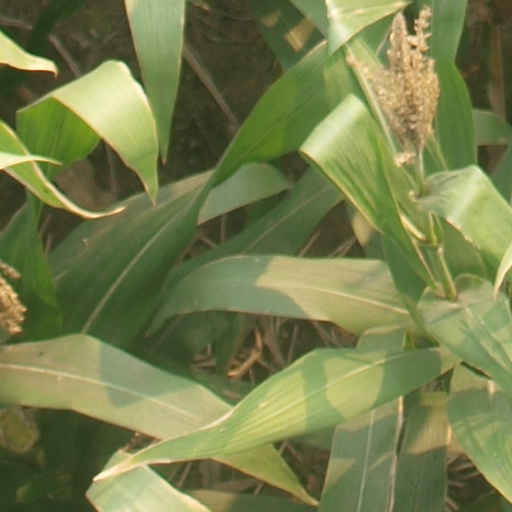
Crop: maize; corn